History of Yemen

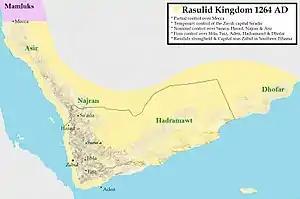
Rasulid Kingdom around 1264 AD

Arwa al-Sulayhi is still remembered as a great and much loved sovereign, as attested in Yemeni historiography, literature, and popular lore, where she is referred to as " Balqis al-sughra ", that is "the junior queen of Sheba". Although the Sulayhids were Ismaili, they never tried to impose their beliefs on the public. Shortly after queen Arwa's death, the country was split between five competing petty dynasties along religious lines. The Ayyubid dynasty overthrew the Fatimid caliphate in Egypt. A few years after their rise to power, Saladin dispatched his brother Turan Shah to conquer Yemen in 1174.